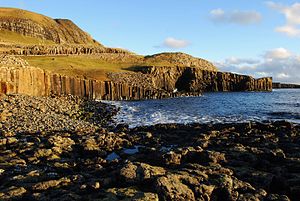
Suðuroy / Geografi
Basaltsøjler i Kúlugjógv, Froðba. Disse er typiske for Suðuroy og kan ses bedst i Froðba og på bjergsiden over Hov.
Basaltsøjler i Kúlugjógv, Froðba